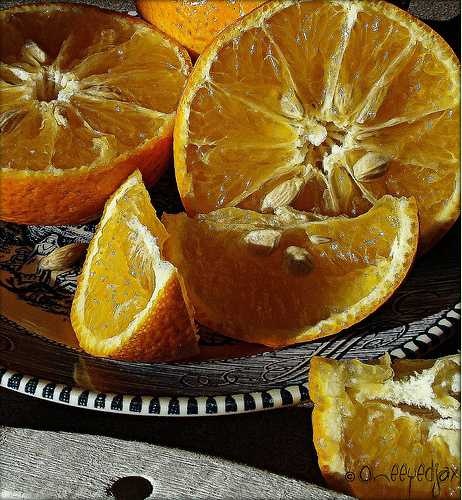
Label: Orange